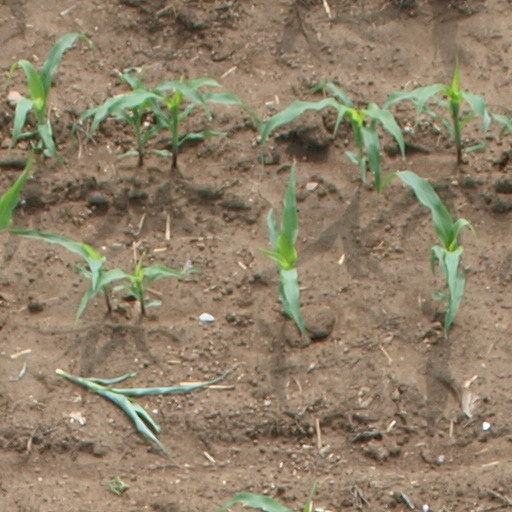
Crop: maize; corn